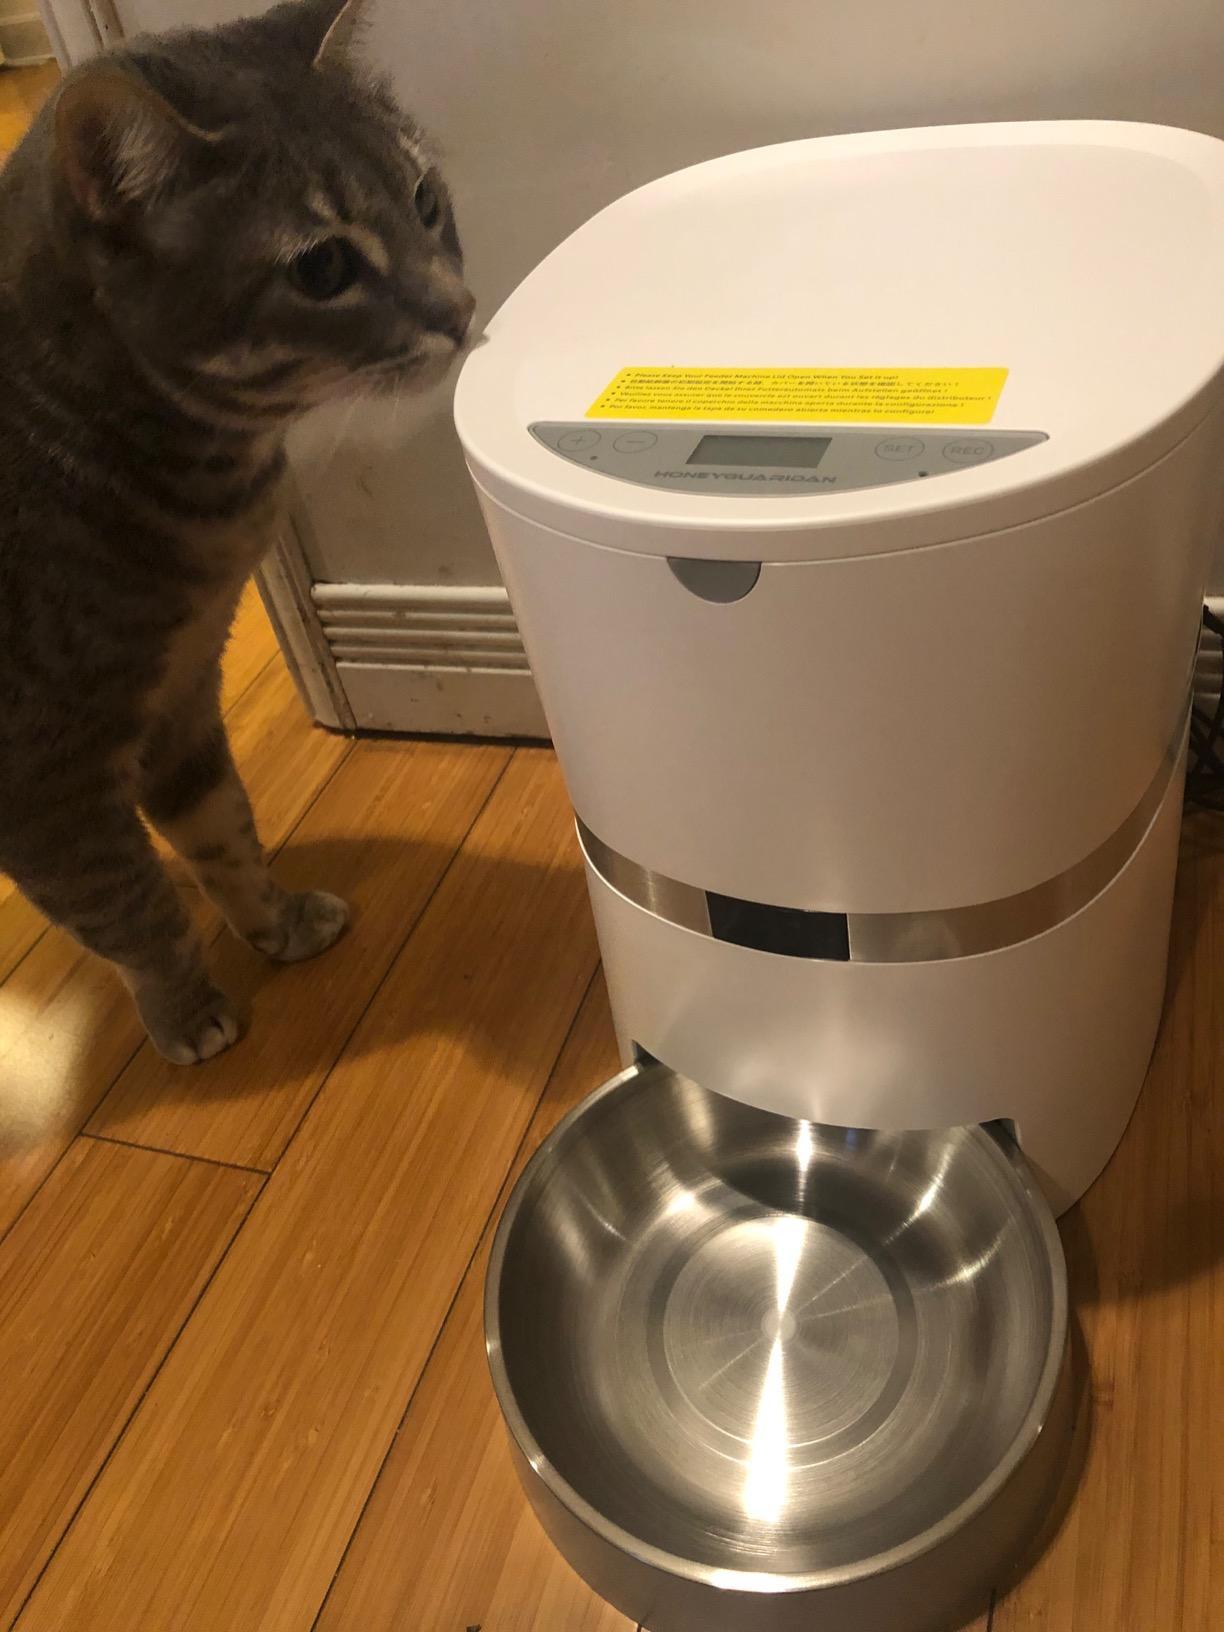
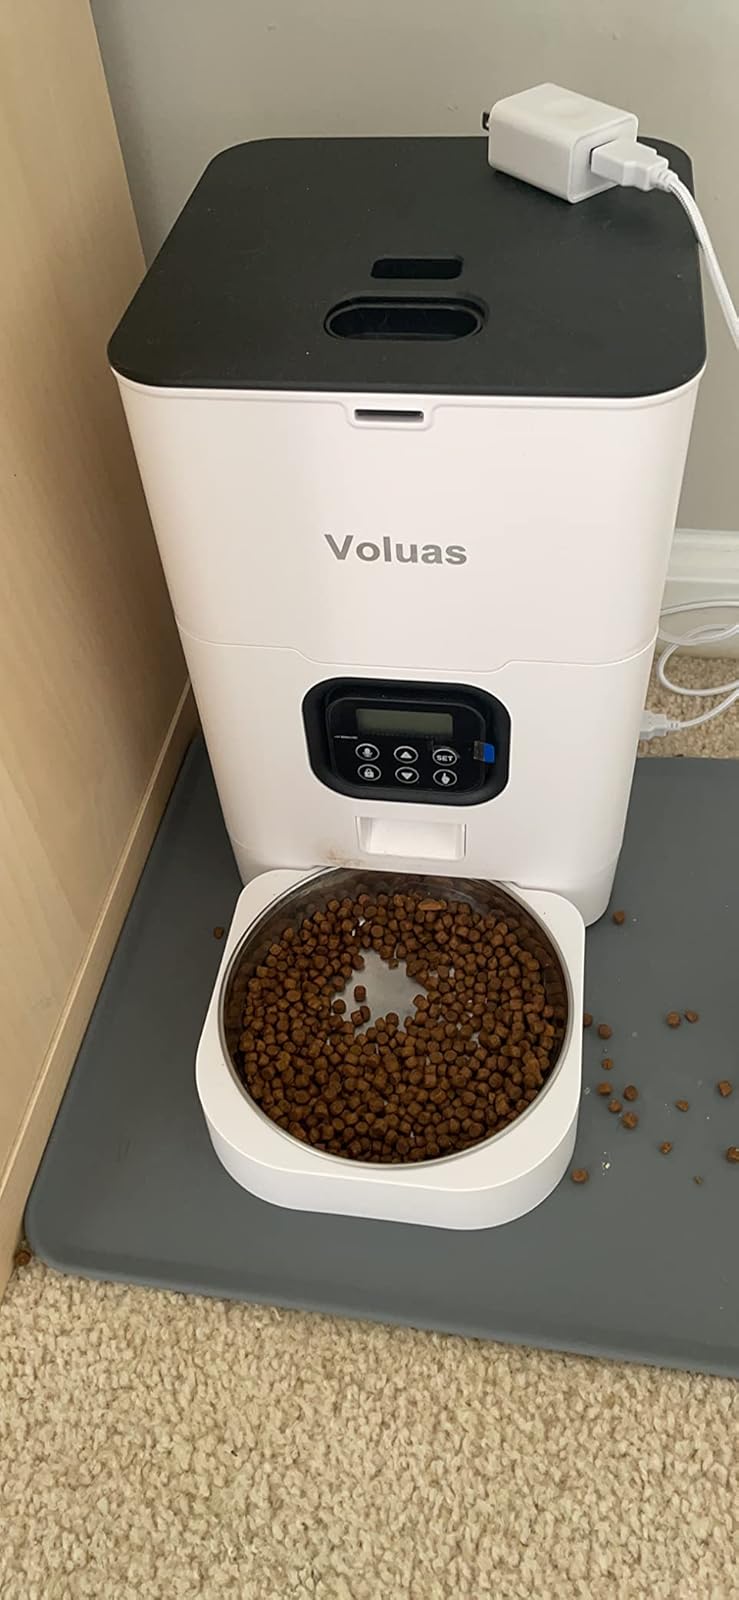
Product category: items_feeder
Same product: no